Ġonna tal-Kmand

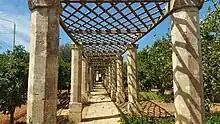
Inside Sir Alexander Ball's Garden in Safi

The garden at Mosta is located at "Triq il-Kbira" (Main Street). it is now scheduled at Grade 1.